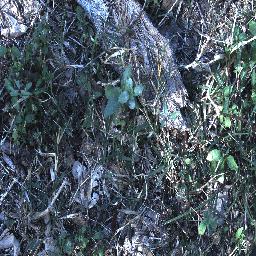
Label: snake_weed